Intel Advisor

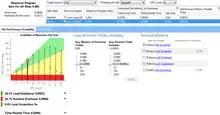
Suitability "CPU model"

Advisor adds GPU offload performance modeling feature in the 2021 release. It collects application performance characteristics on a baseline platform and builds analytical performance model for target (modelled) platform.